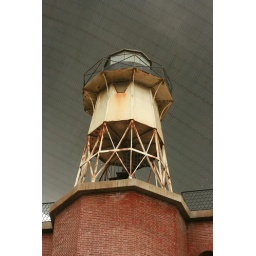
the old battery under the golden gate bridge